Bret Stephens

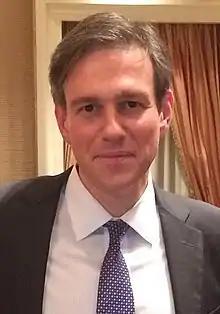
Stephens in 2015

Bret Louis Stephens (born November 21, 1973) is an American conservative columnist, and journalist. He has been an opinion columnist for "The New York Times" and a senior contributor to NBC News since 2017. Since 2021, he has been the inaugural editor-in-chief of "".